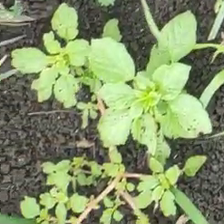
Weed species: Lamber_Quarter_plant(Chenopodium )